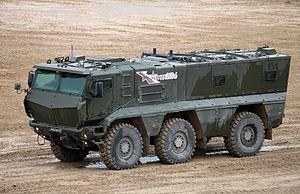
Le KamAZ Typhoon ou KamAZ-63968 est un véhicule de transport de troupes blindé russe.